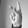
ASL letter: K